Japan Maritime Self-Defense Force

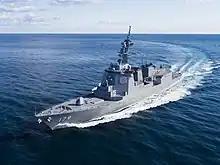
Aegis guided-missile destroyer destroyer JS "Maya"

On 30 June 2022, the Japan Ministry of Defense announced the construction of 12 offshore patrol vessels (OPVs) by Japan Marine United Corporation (JMU) for the Japan Maritime Self-Defense Force (JMSDF) at a cost of ¥ 9 billion (US$66 million) per ship. The purpose of this OPV program is to provide enhanced maritime security, particularly around the southwestern Ryukyu Islands, including the disputed Senkaku/Diaoyu Islands in the East China Sea, by boosting JMSDF patrol activities in the region. These vessels are highly automated and configurable to meet a wide range of missions involving "enhanced steady-state intelligence, surveillance, and reconnaissance (ISR) in the waters around Japan". Under the contract, JMU is charged with delivering the 12 vessels to the JMSDF from fiscal year 2023, which starts on April 1, 2023.